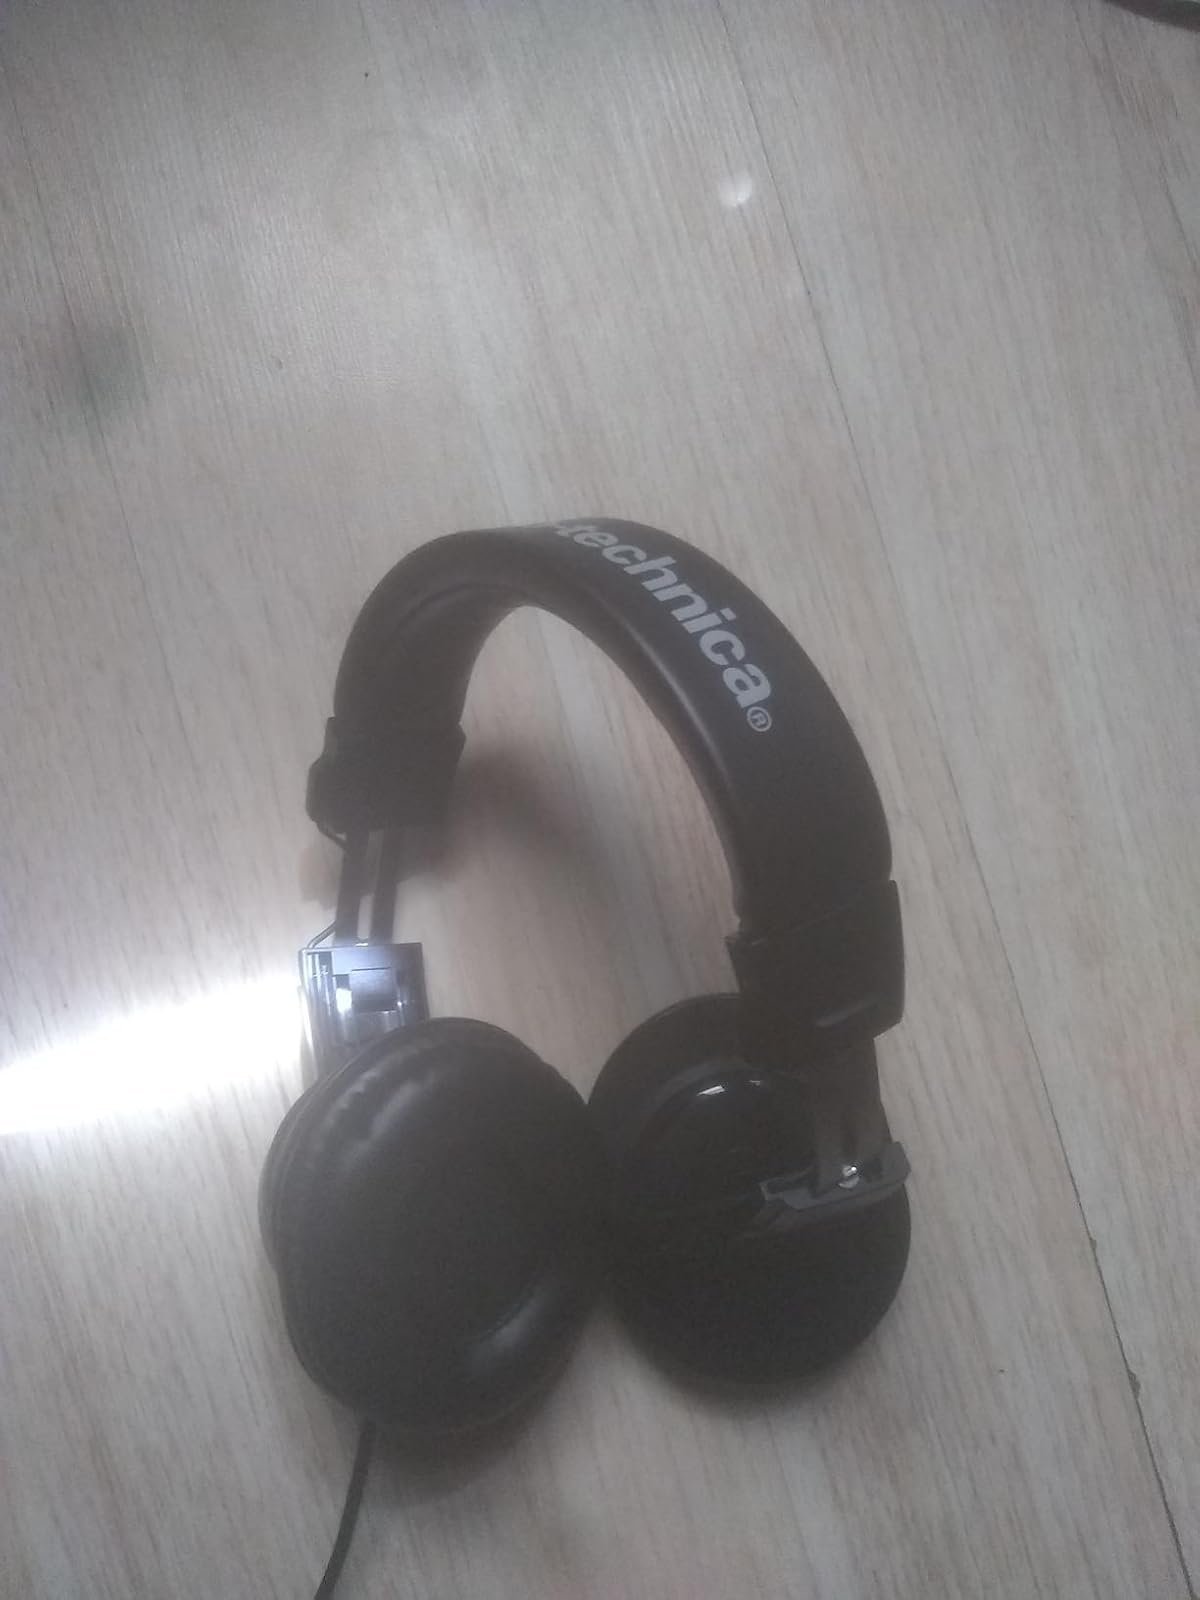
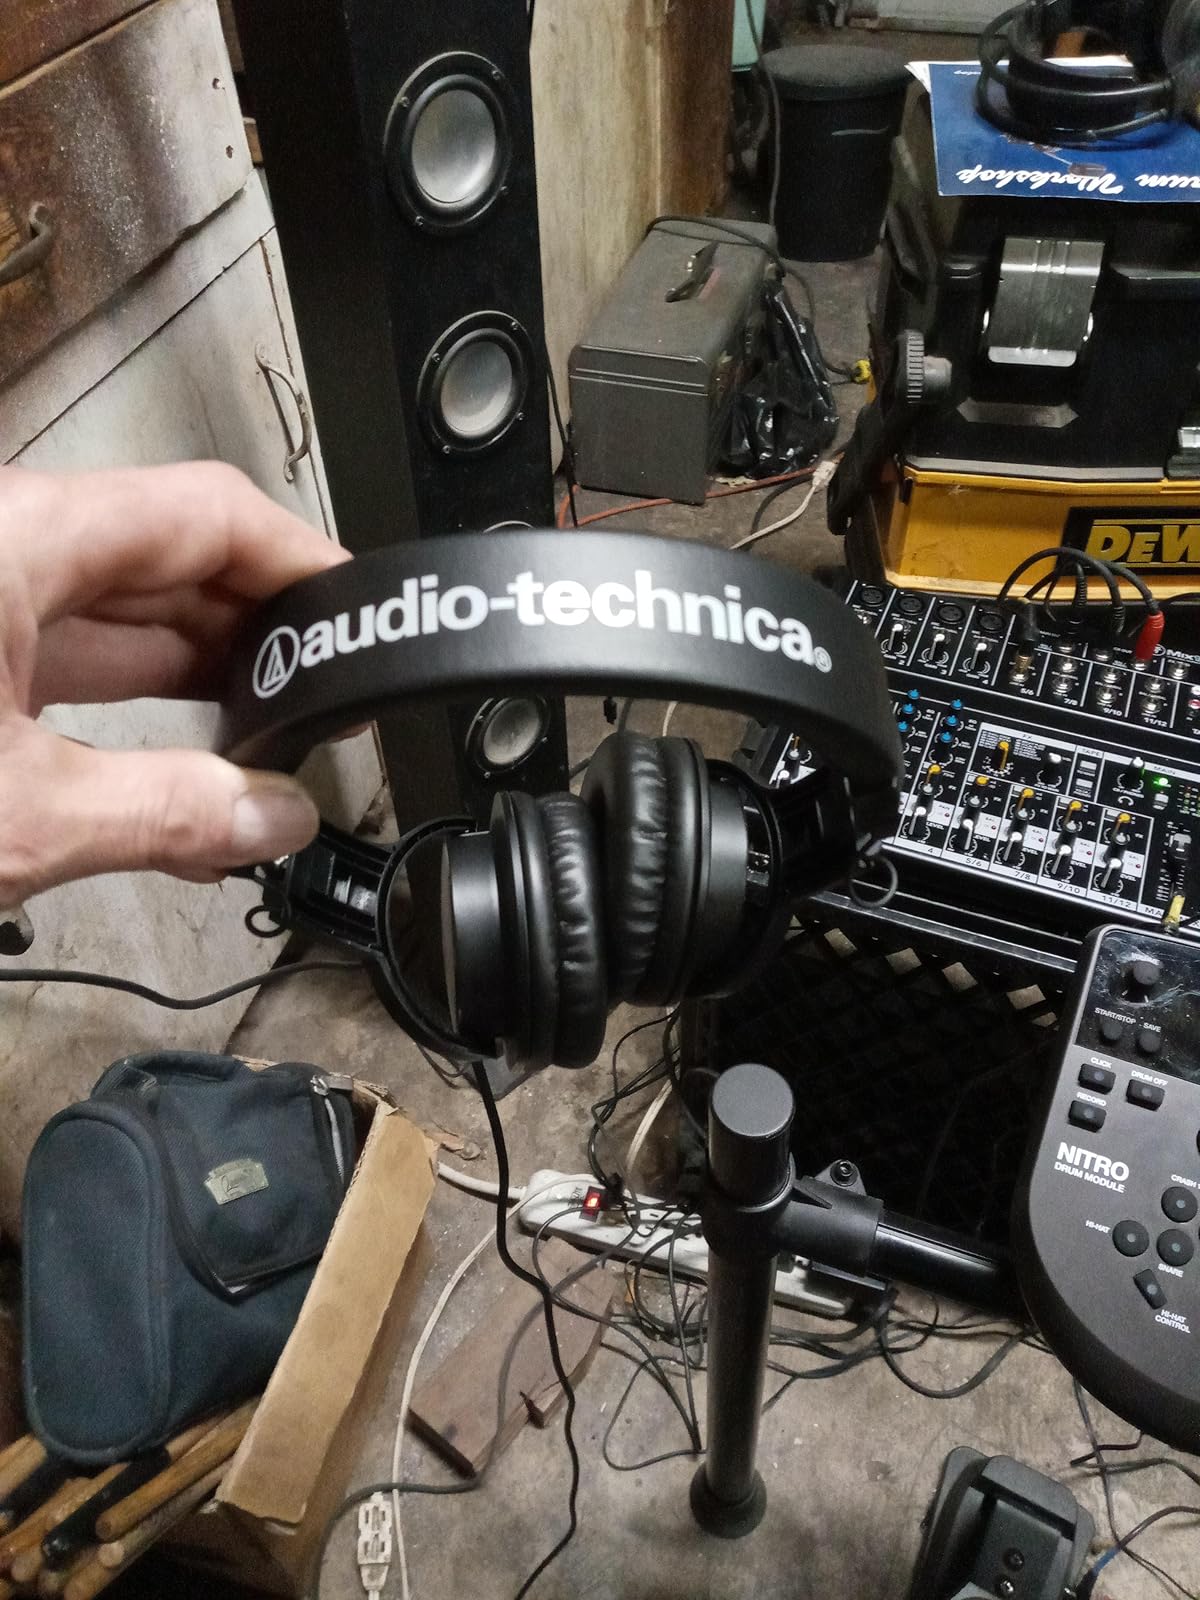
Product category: headphones
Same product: yes